The Mint (book)

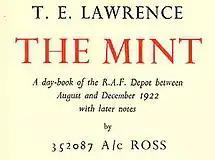
Detail of title page showing elegant hardback style on cream cartridge paper

The novelist E. M. Forster corresponded with Lawrence, and in 1929 Forster wrote two detailed letters, as a sharply literary friend, criticising "The Mint". There were many features that Forster liked, including the word picture of the drill sergeant "Stiffy" and the energy and style of parts I and II. Forster was not happy with the conclusion to the book which he felt to be insipid and trying too hard to be fair. But he much liked chapters 9 and 10 of part III, on the day of Queen Alexandra's funeral, and "Dance Night", when a soldier has his first sexual encounter. Reviewing Forster's letters, Jeffrey Meyers writes that "Forster rightly judged "The Mint" unequal to "Seven Pillars"".